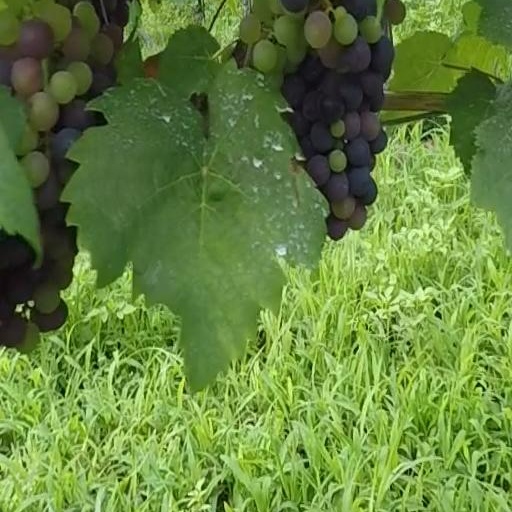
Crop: grape